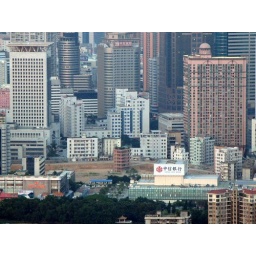
stupid pink building in shenzhen